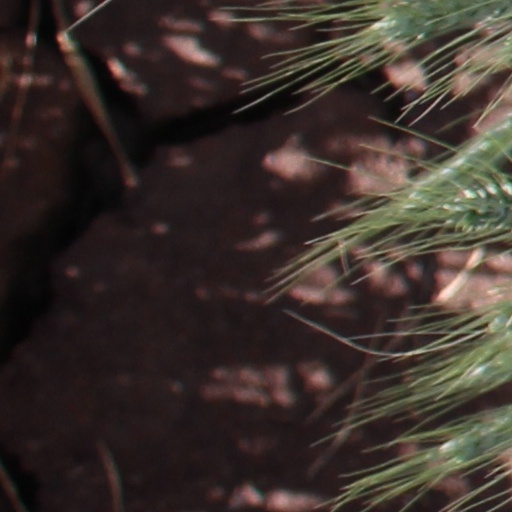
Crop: wheat